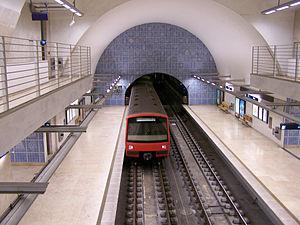
Le métro de Lisbonne est le principal réseau de transport en commun de la capitale du Portugal. Ouvert en 1959, il comporte 4 lignes, 56 stations et 46,5 km de voies. Le métro de Lisbonne se caractérise par la décoration soignée de ses stations les plus récentes. Il a transporté 140 millions de passagers en 2014.
Telheiras est une station du métro de Lisbonne sur la ligne verte.
La ligne verte ou ligne de la Caravelle est une des quatre lignes du métro de Lisbonne, au Portugal. Elle compte environ 9 kilomètres et 13 stations. Elle dessert un axe qui traverse la ville de la rive du Tage au sud-est jusqu'à la commune limitrophe de Amadora, au nord-est.